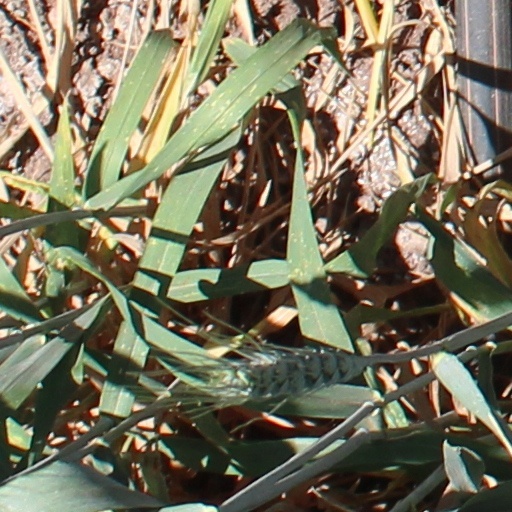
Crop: wheat